Answer in natural language. Which point is closer to the camera taking this photo, point A  or point B? Choose between the following options: A or B
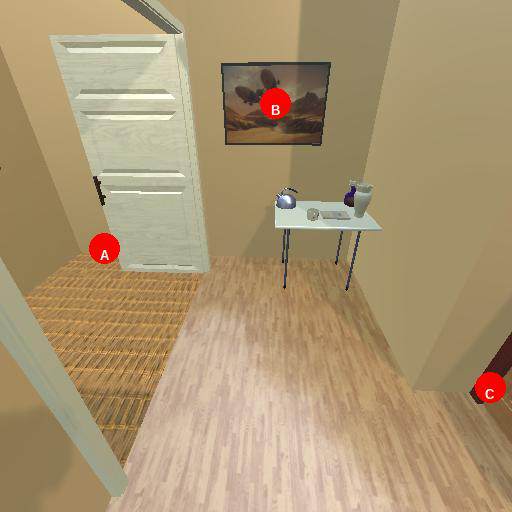
<answer>A</answer>